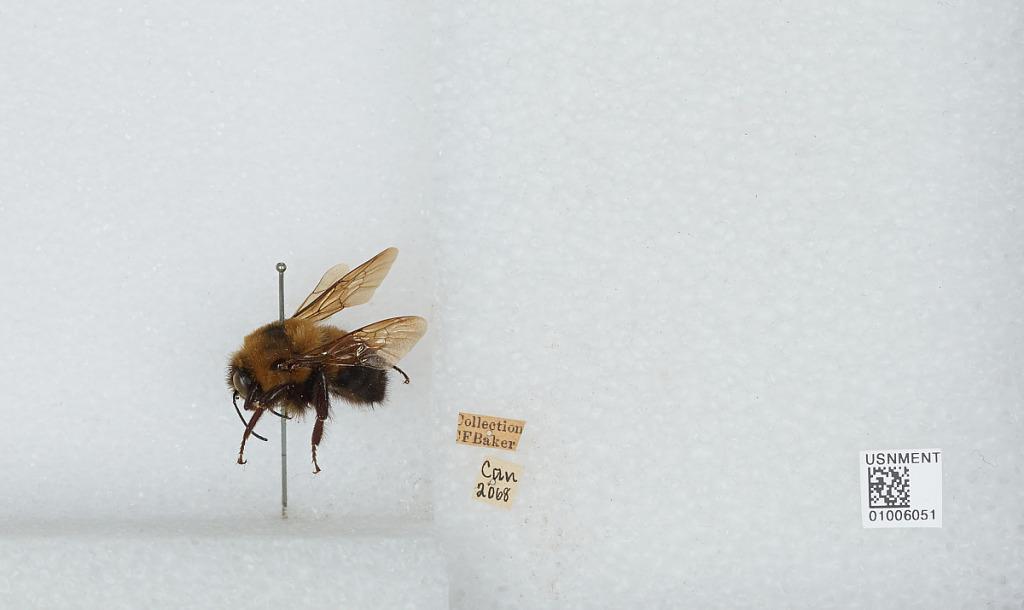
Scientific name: Bombus (Separatobombus) griseocollis (De Geer)
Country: Canada